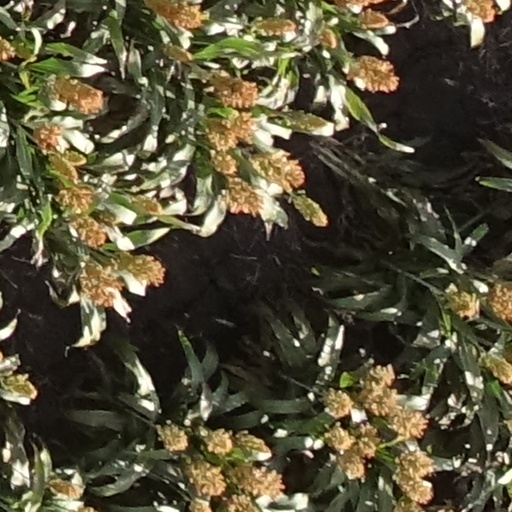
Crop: sorghum